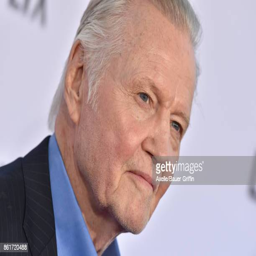
actor arrives at the premiere